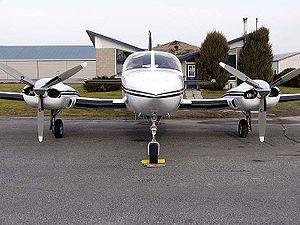
Le Cessna 421 Golden Eagle est un avion bimoteur civil américain conçu et réalisé dans les années 1960. Il a connu une longue carrière, et en 2016 plusieurs volaient encore dans le monde.